Sportswashing

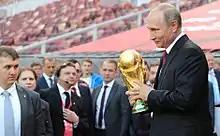
President Vladimir Putin holding the FIFA World Cup Trophy at a pre-tournament ceremony in Moscow on 9 September 2017

Internationally, sportswashing has been described as part of a country's soft power. The first usage of the term "sportswashing" may have been applied to Azerbaijan and its hosting of the 2015 European Games in Baku.